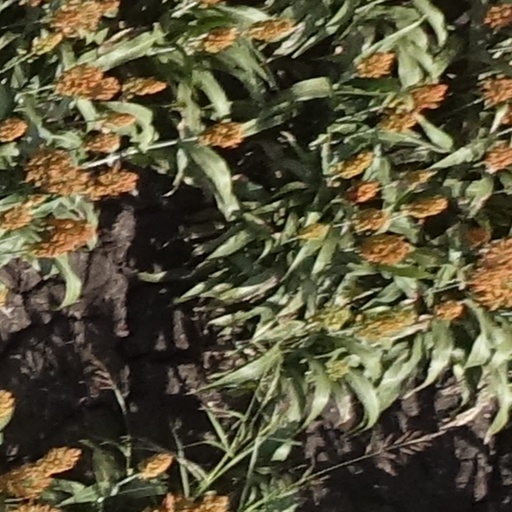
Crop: sorghum